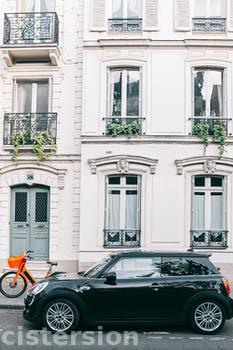
Label: Watermark